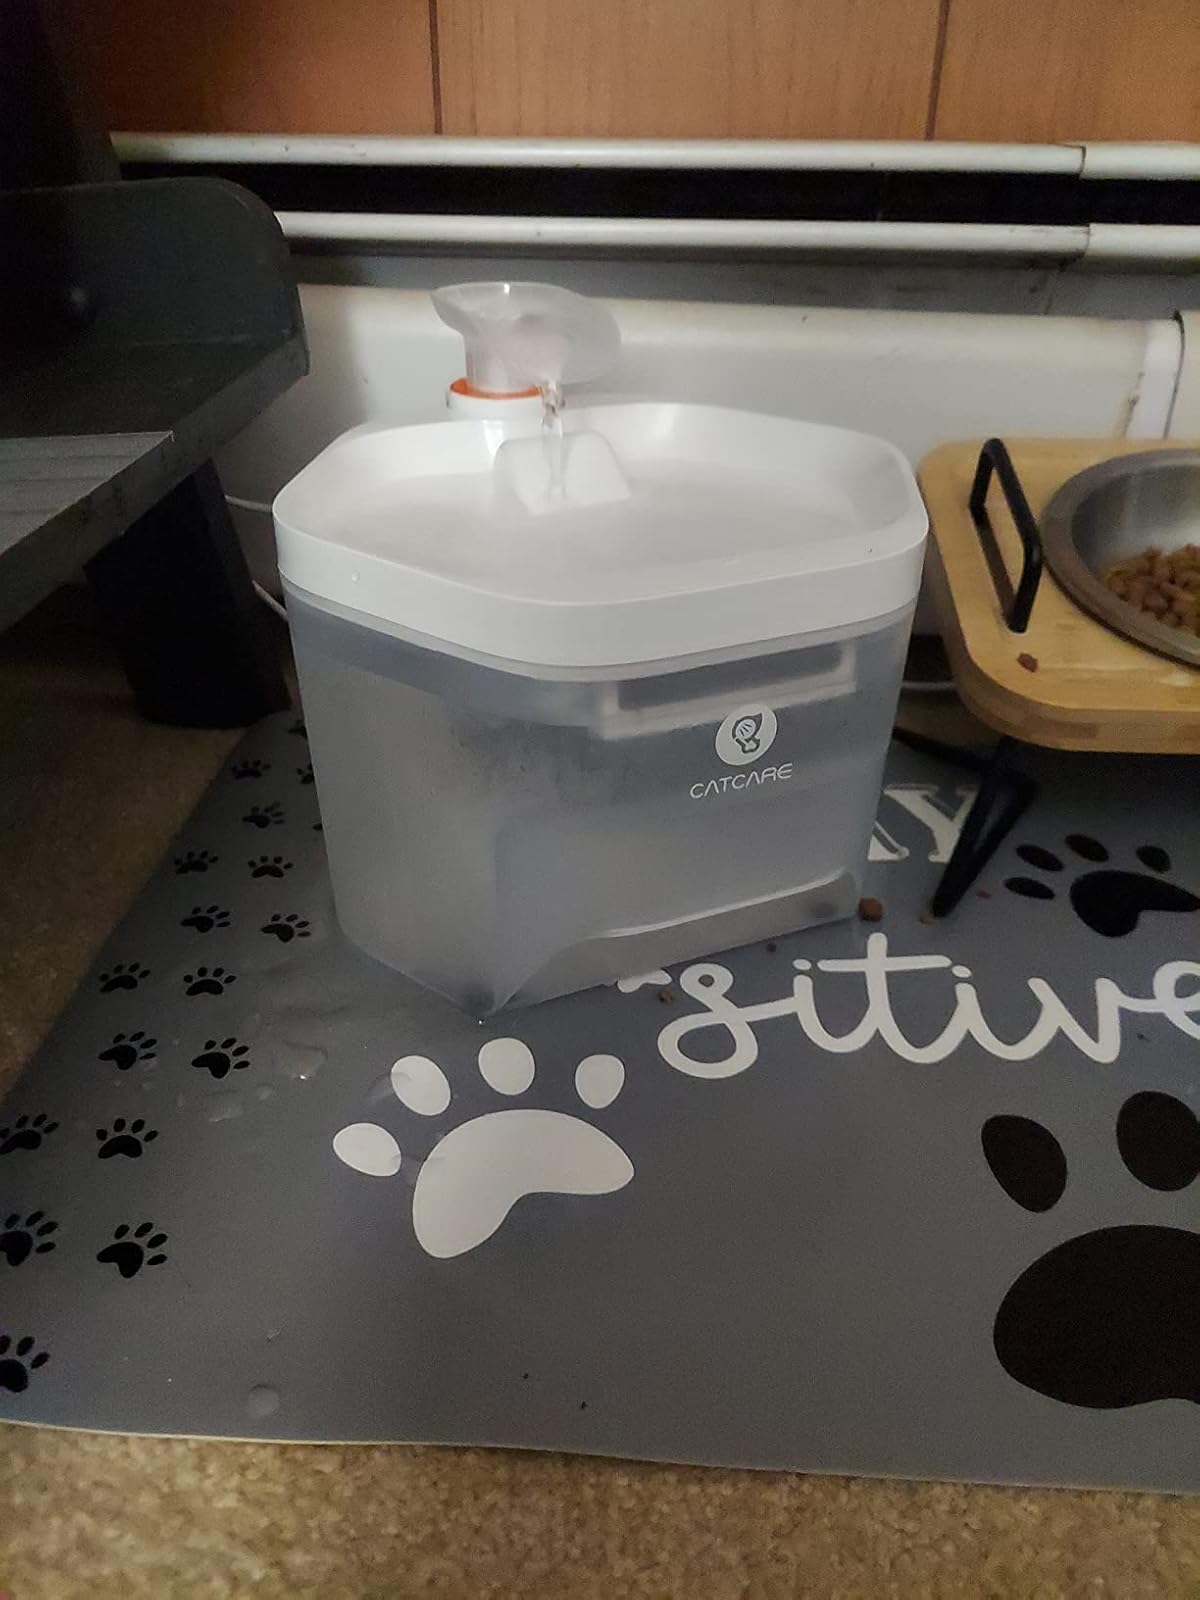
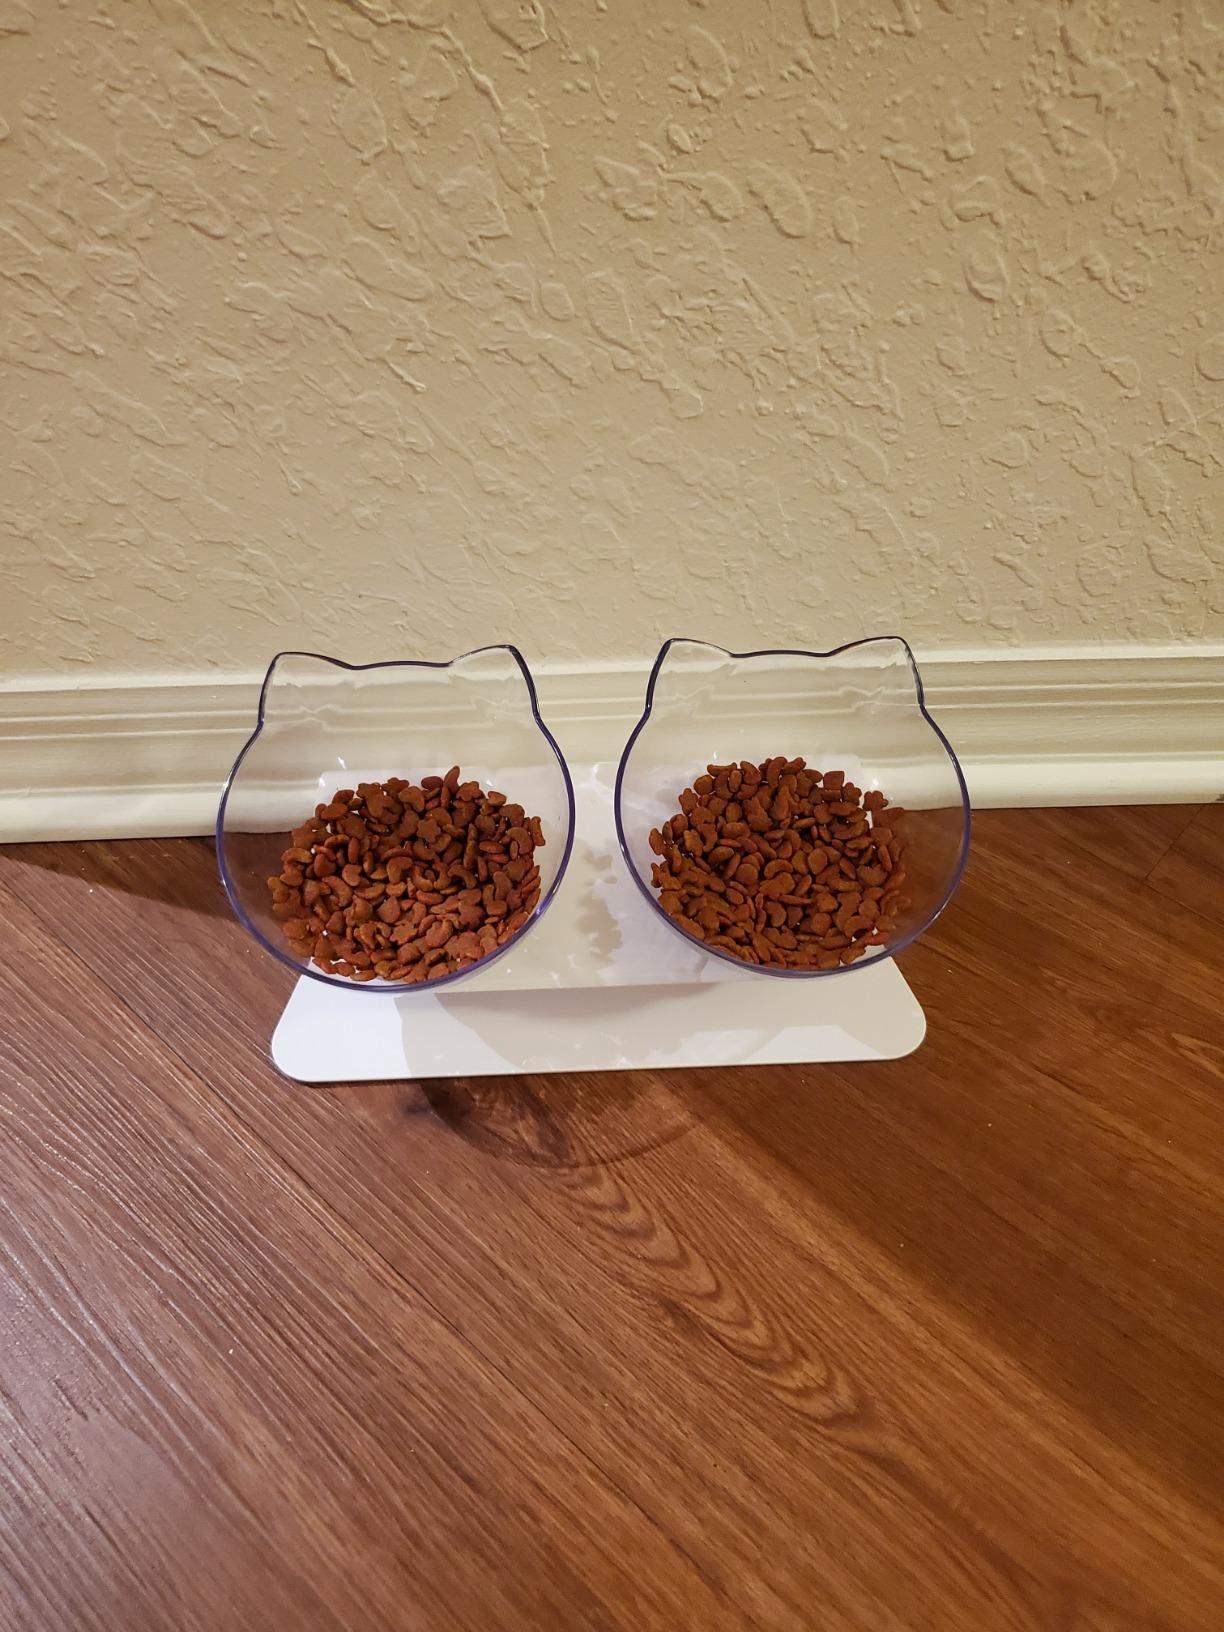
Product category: items_bowl
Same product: no